Convention of Alessandria

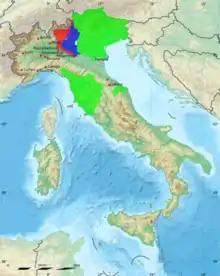
Land ceded by the Convention of Alessandria

At 4:00am on 15 June 1800, von Melas sent General Johann Ferdinand von Skal and two captains to the French encampment with a flag of surrender. Napoleon, who had expected the Austrians to continue fighting, quickly accepted the surrender. A cease-fire was signed a few hours later. In the agreement, the Austrians agreed to evacuate to the left bank of the Bormida, and that hostilities would cease for forty-eight hours. The Austrians initially hoped to give up only Piedmont and Genoa, but Napoleon demanded they retreat to behind the Po and Mincio. The final agreement was formalized and signed as the Convention of Alessandria.